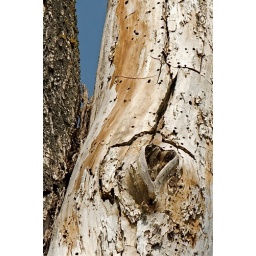
I spotted this little heart on an old dead tree in Canning, Nova Scotia.